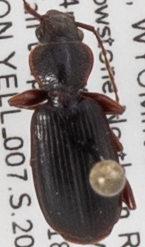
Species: Cymindis cribricollis
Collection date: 2018-09-20
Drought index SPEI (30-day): -0.926
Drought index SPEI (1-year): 0.594
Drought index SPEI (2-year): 0.9